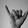
ASL letter: Y